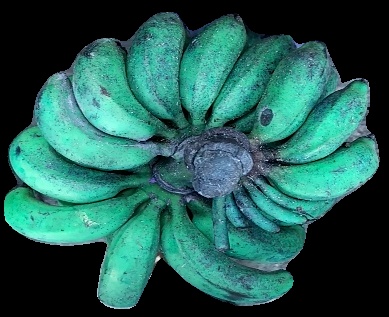
Variety: rasbale
Grade: grade3